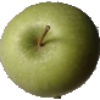
Label: Apple Granny Smith 1